British Somaliland

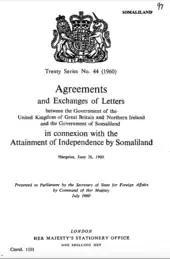
Agreements and Exchanges of Letters between the Government of the United Kingdom of Great Britain and Northern Ireland and the Government of Somaliland in connexion with the Attainment of Independence by Somaliland

The 1945 Sheikh Bashir Rebellion was an uprising by tribesmen of the Habr Je'lo clan in the cities of Burao and Erigavo in the former British Somaliland protectorate against British authorities in July 1945 led by Sheikh Bashir, a Somali religious leader belonging to the Yeesif sub-division.